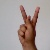
The image shows a hand gesture representing the letter 'K' in Indian Sign Language.